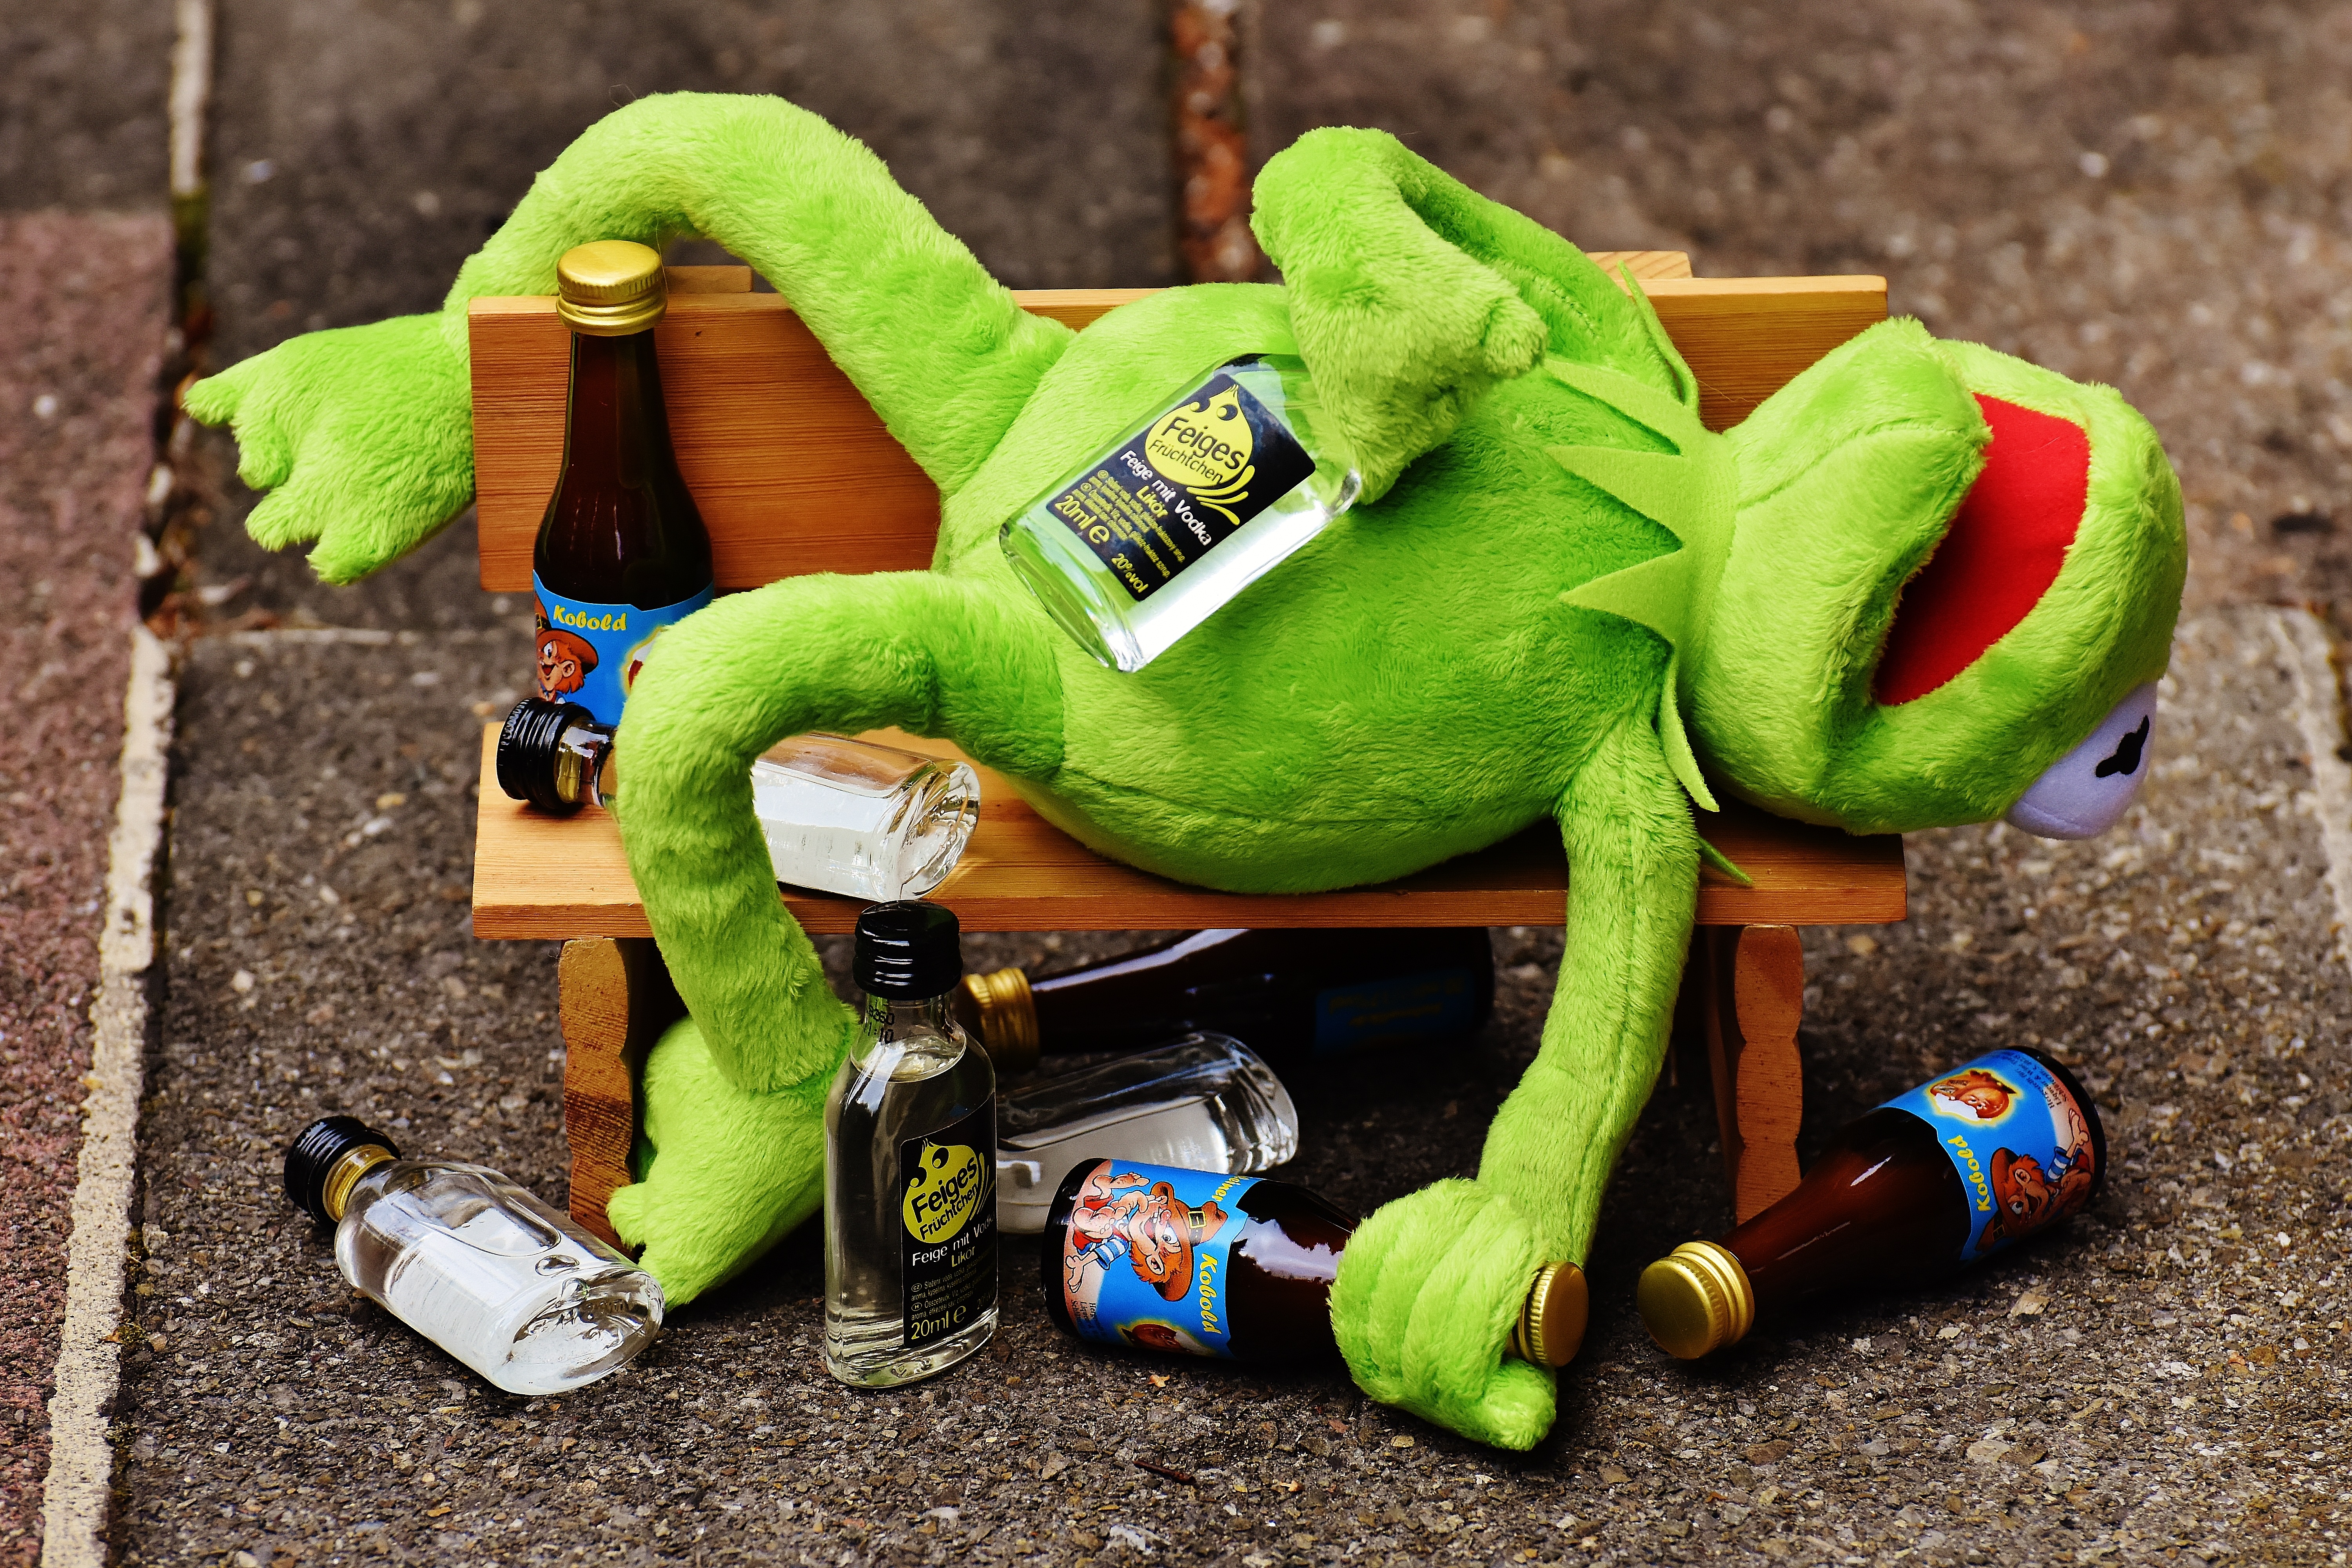
animal, green, drink, rest, frog, yellow, toy, alcohol, fig, sit, bank, drunk, funny, plush, stuffed animal, kermit, frogs, stuffed toy